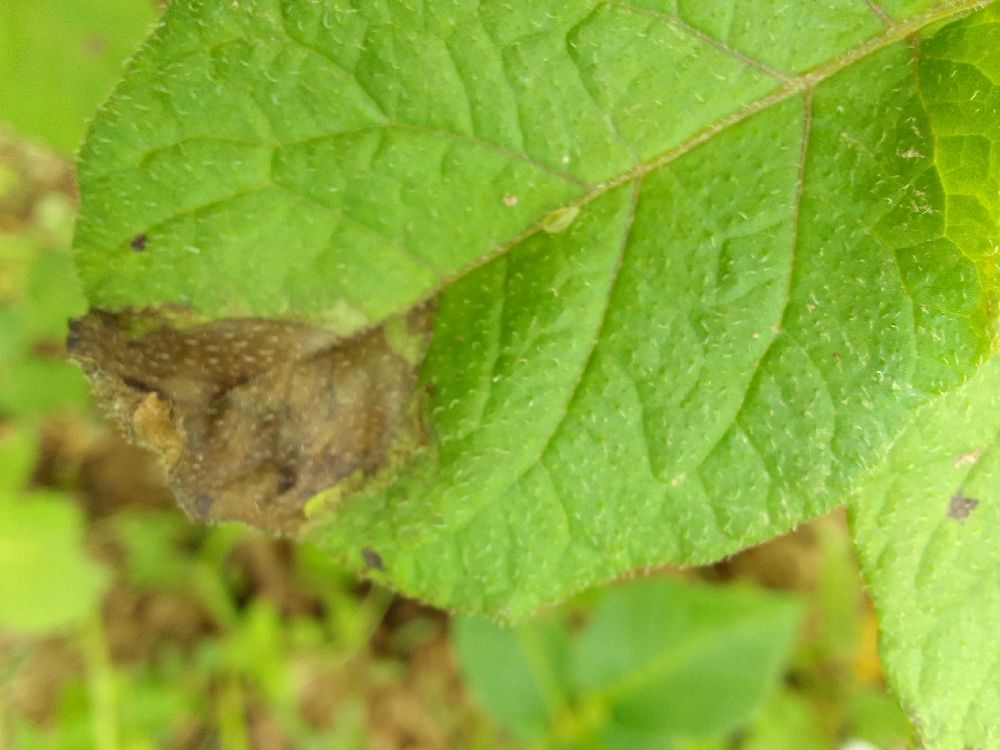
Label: Late blight